François-Louis Henry

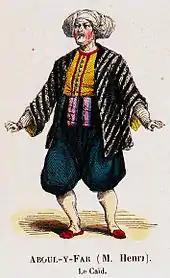
Henri as Aboul-y-far in "Le caïd", 1849

François-Louis(-Ferdinand) Henry (12 May 1786 – 22 February 1855) was a French baritone, who sang for about 35 years with the Opéra-Comique in Paris, where he created numerous leading roles. His stage name was Henri (or Henry). He has also been referred to as François-Louis Deshayes.